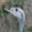
Label: bird